Robert of Shrewsbury (died 1168)

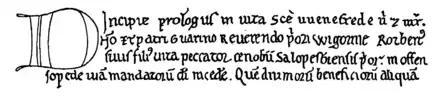
Part of the prologue of a life of St Winifred by Robert of Shrewsbury, Bodleian Mss. Laud c.94. It is addressed by Robert to "Domino et patri Guarino reverendo priori Wigornie": Master and father Warin, the reverend prior at Worcester.

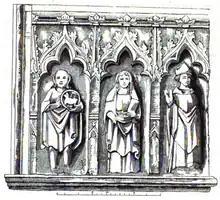
Depiction of a carved stone, considered by Owen and Blakeway to have come from Shrewsbury Abbey and to depict St Winifred, flanked by John the Baptist and Beuno, her uncle, who is said to have raised her from the dead after she was decapitated by a jealous chieftain at Holywell.

As prior of Shrewsbury Abbey, Robert is generally credited with greatly promoting the cult of St Winifred by translating her relics from Gwytherin to Shrewsbury Abbey and writing the most influential life of the saint. Robert's own account of the translation is attached to the life. It relates that the monks of Shrewsbury Abbey, after its foundation by Roger of Montgomery, 1st Earl of Shrewsbury, lamented their house's lack of relics. They had heard that the bodies of many saints lay in Wales. During the reign of Henry I one of the brothers fell prey to a mental illness and the sub-prior Ralph had a dream in which a beautiful virgin told him the sick man would recover if they went to celebrate Mass at the fountain of St Winifred. Ralph kept quiet about the vision, fearing derision, until the monk had been ill for forty days. As soon as he revealed it, the brothers sent two of their number who were ordained priests to celebrate Mass at Holywell. The sick man immediately began to recover and achieved full health after he too had visited the shrine and bathed in the pool.